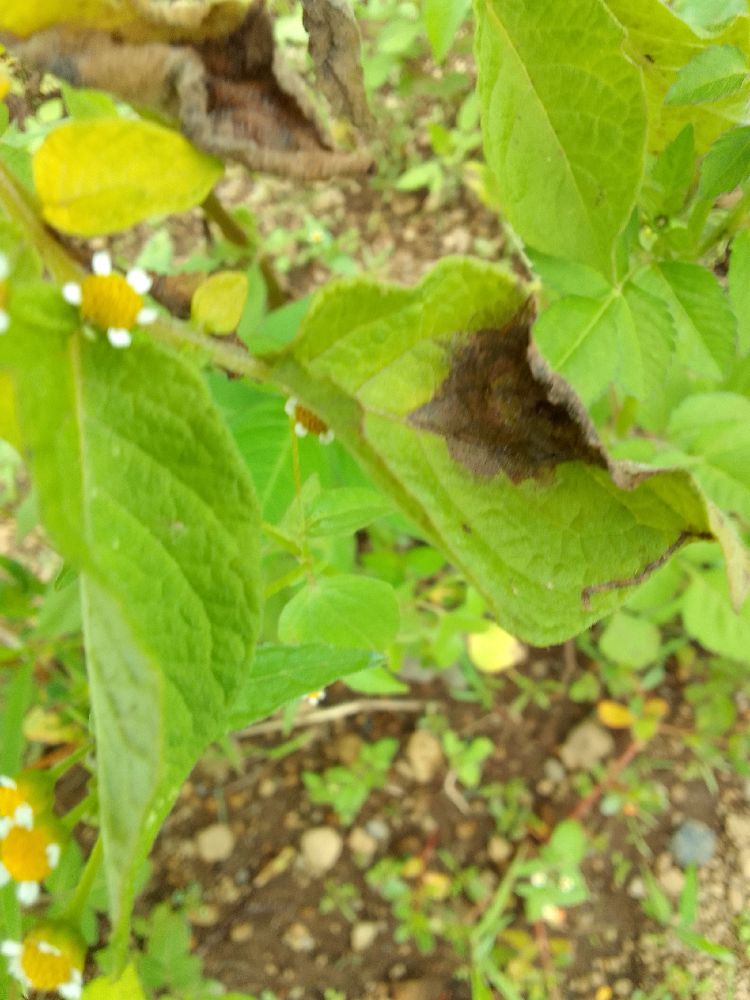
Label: Late blight